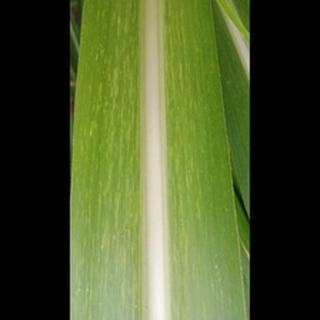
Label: sugarcane_mosaic